Swildon's Hole

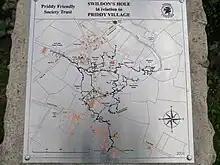
Plan of Swildon's Hole in relation to Priddy, displayed on a plaque in the village

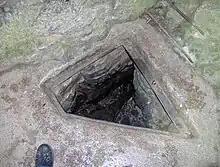
Entrance to Swildon's Hole

The entrance to Swildon's Hole is now a small triangular opening contained within a stone blockhouse in a clump of trees north-east of Manor Farm, Priddy.